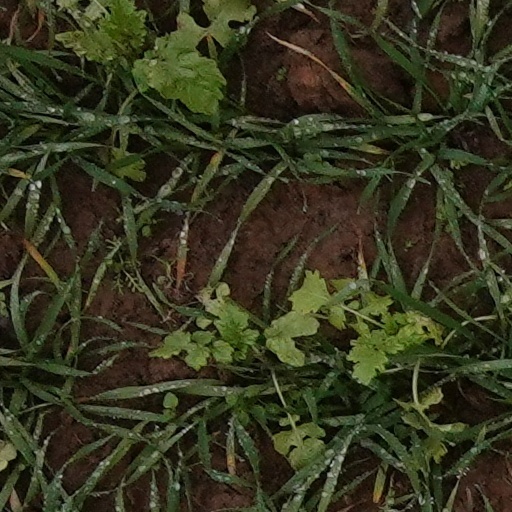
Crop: wheat